Nainital

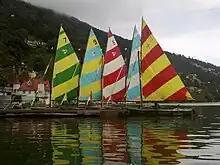
Yachts on the lake

The Nainital Yacht Club, situated along the lake, is run by the Boat House Club. It is the highest yacht club in India and among the highest clubs in the world. It was founded in 1910 by the British and, till 1970, was only open to members. Today, tourists can pay for a sailing session on the yachts.